Tropang Potchi

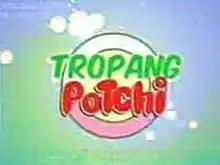
Title card

"Potchi" is a Philippine television infotainment children's show broadcast by GMA Network. It premiered on December 19, 2009. The show concluded on February 14, 2015.